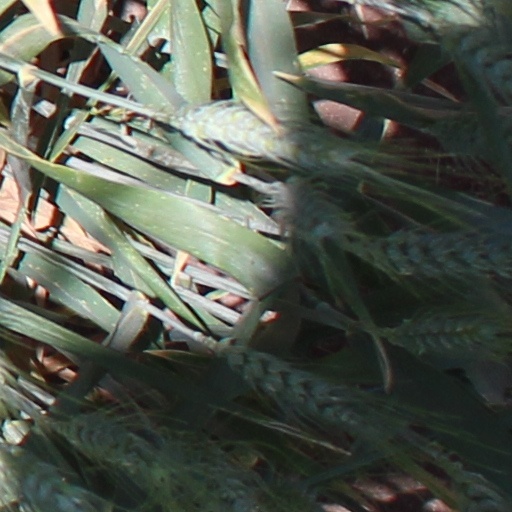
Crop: wheat